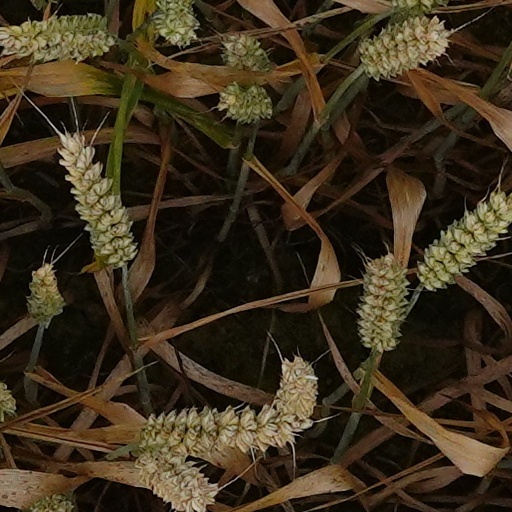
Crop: wheat